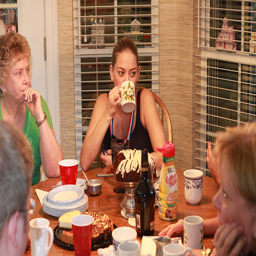
many people sitting at a table with plates of food
People sit at a table drinking coffee and talking
A woman sipping a coffee cup at a dinner table.
People sitting at a table, with cake and coffee mugs.
some people sit around a dining table as they talk